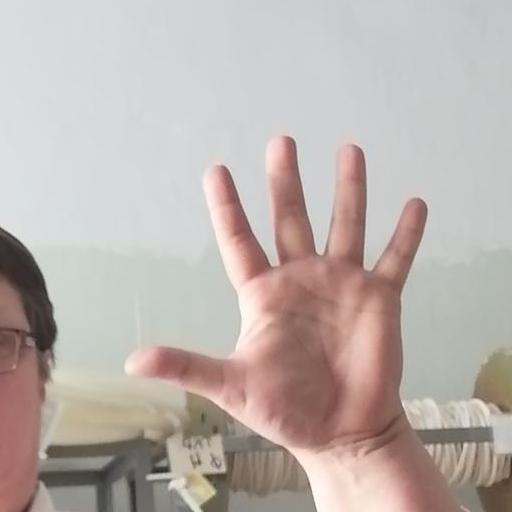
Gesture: palm